Luwian religion

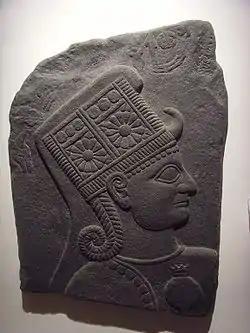
"Kupapa, Great Queen of Karkamis" was among the most important deities of the later Luwians

Luwian religion was the religious and mythological beliefs and practices of the Luwians, an Indo-European people of Asia Minor, which is detectable from the Bronze Age until the early Roman Empire. It was strongly affected by foreign influence in all periods and it is not possible to clearly separate it from neighbouring cultures, particularly Syrian and Hurrian religion. The Indo-European element in the Luwian religion was stronger than in the neighbouring Hittite religion.